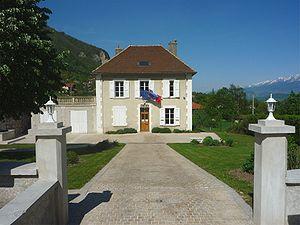
Mairie de Saint-Paul-de-Varces (Isère)
Saint-Paul-de-Varces ou Saint-Paul, comme disent les habitants, est une commune française située dans le département de l'Isère et la région Auvergne-Rhône-Alpes.